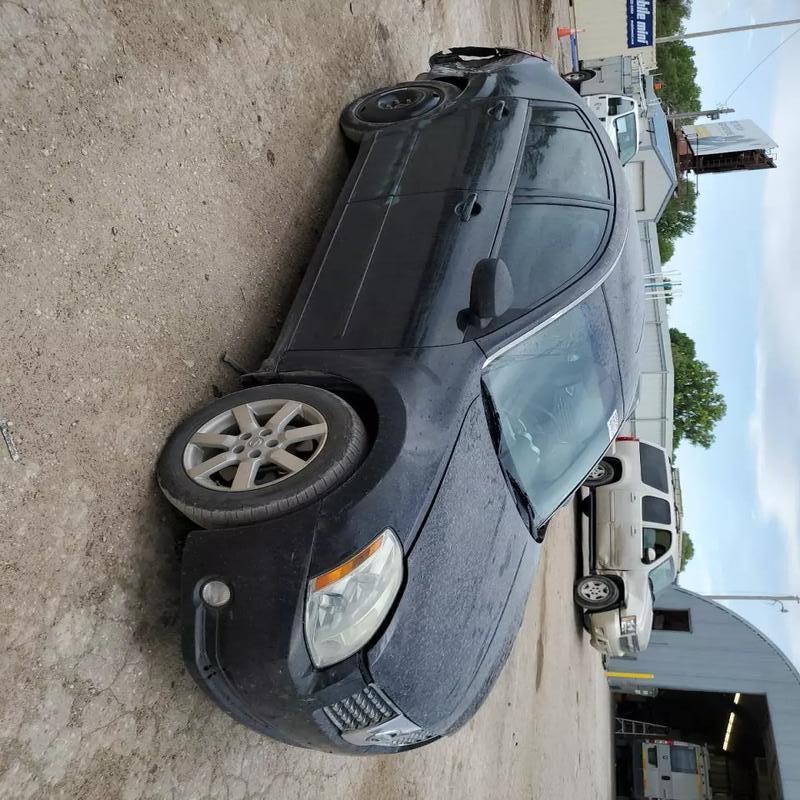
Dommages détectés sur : porte arrière droite, porte arrière gauche, aile arrière droite, aile arrière gauche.
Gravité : mineur